Primitive Technology

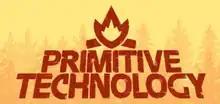

Primitive Technology is a YouTube channel run by John Plant. Based in Far North Queensland, Australia, the series demonstrates the process of making tools and buildings using only materials found in the wild. Created in May 2015, the channel has gained over 10.9 million subscribers and over 1.17 billion views as of June 2025.